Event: Nepal Earthquake
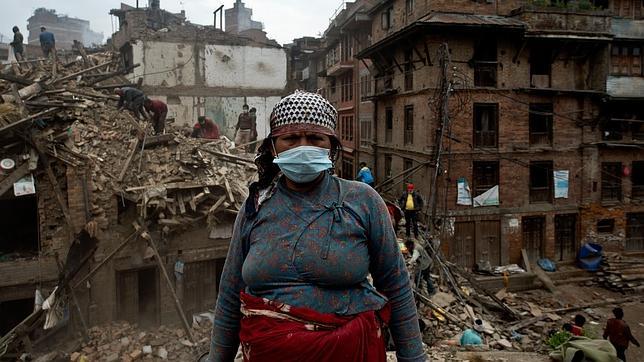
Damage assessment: damage